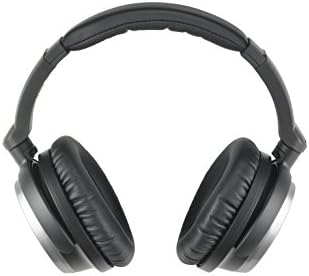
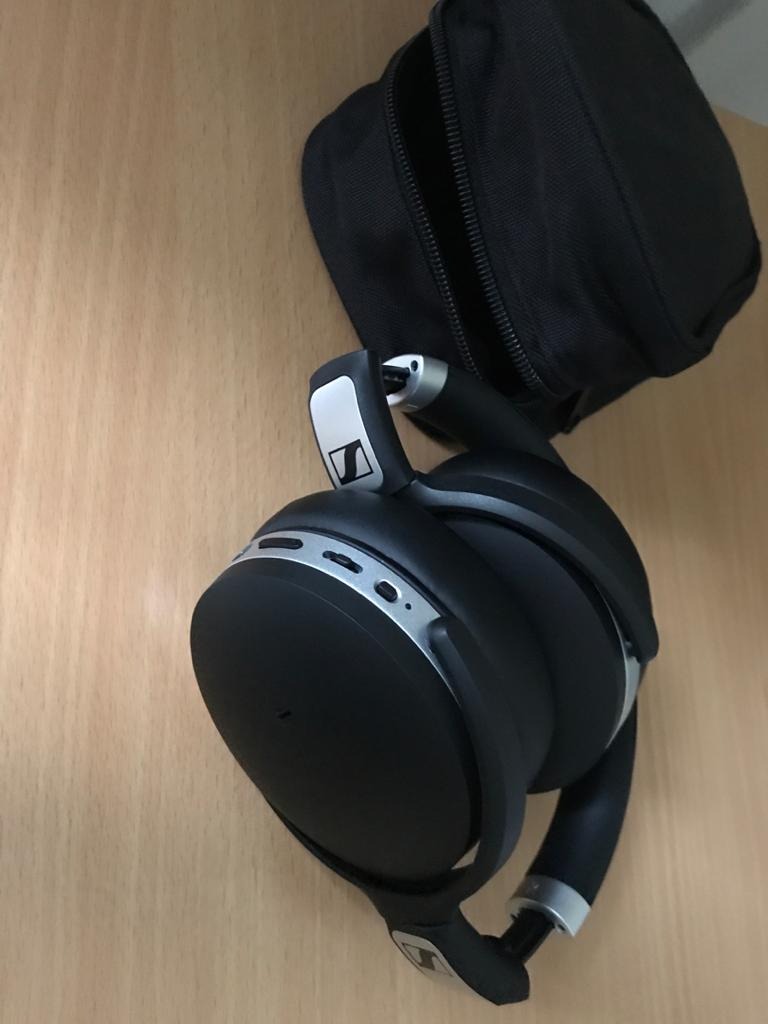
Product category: headphones
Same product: no